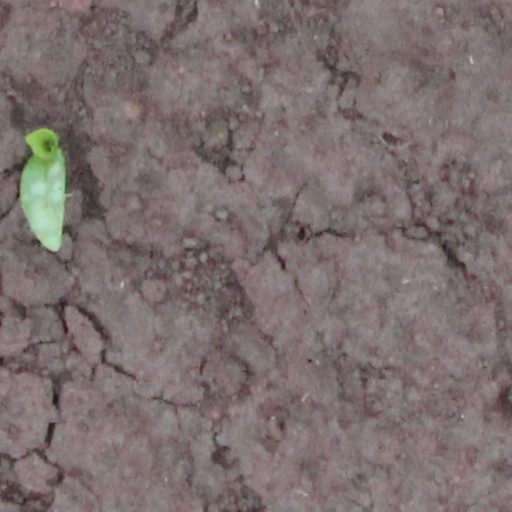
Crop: wheat